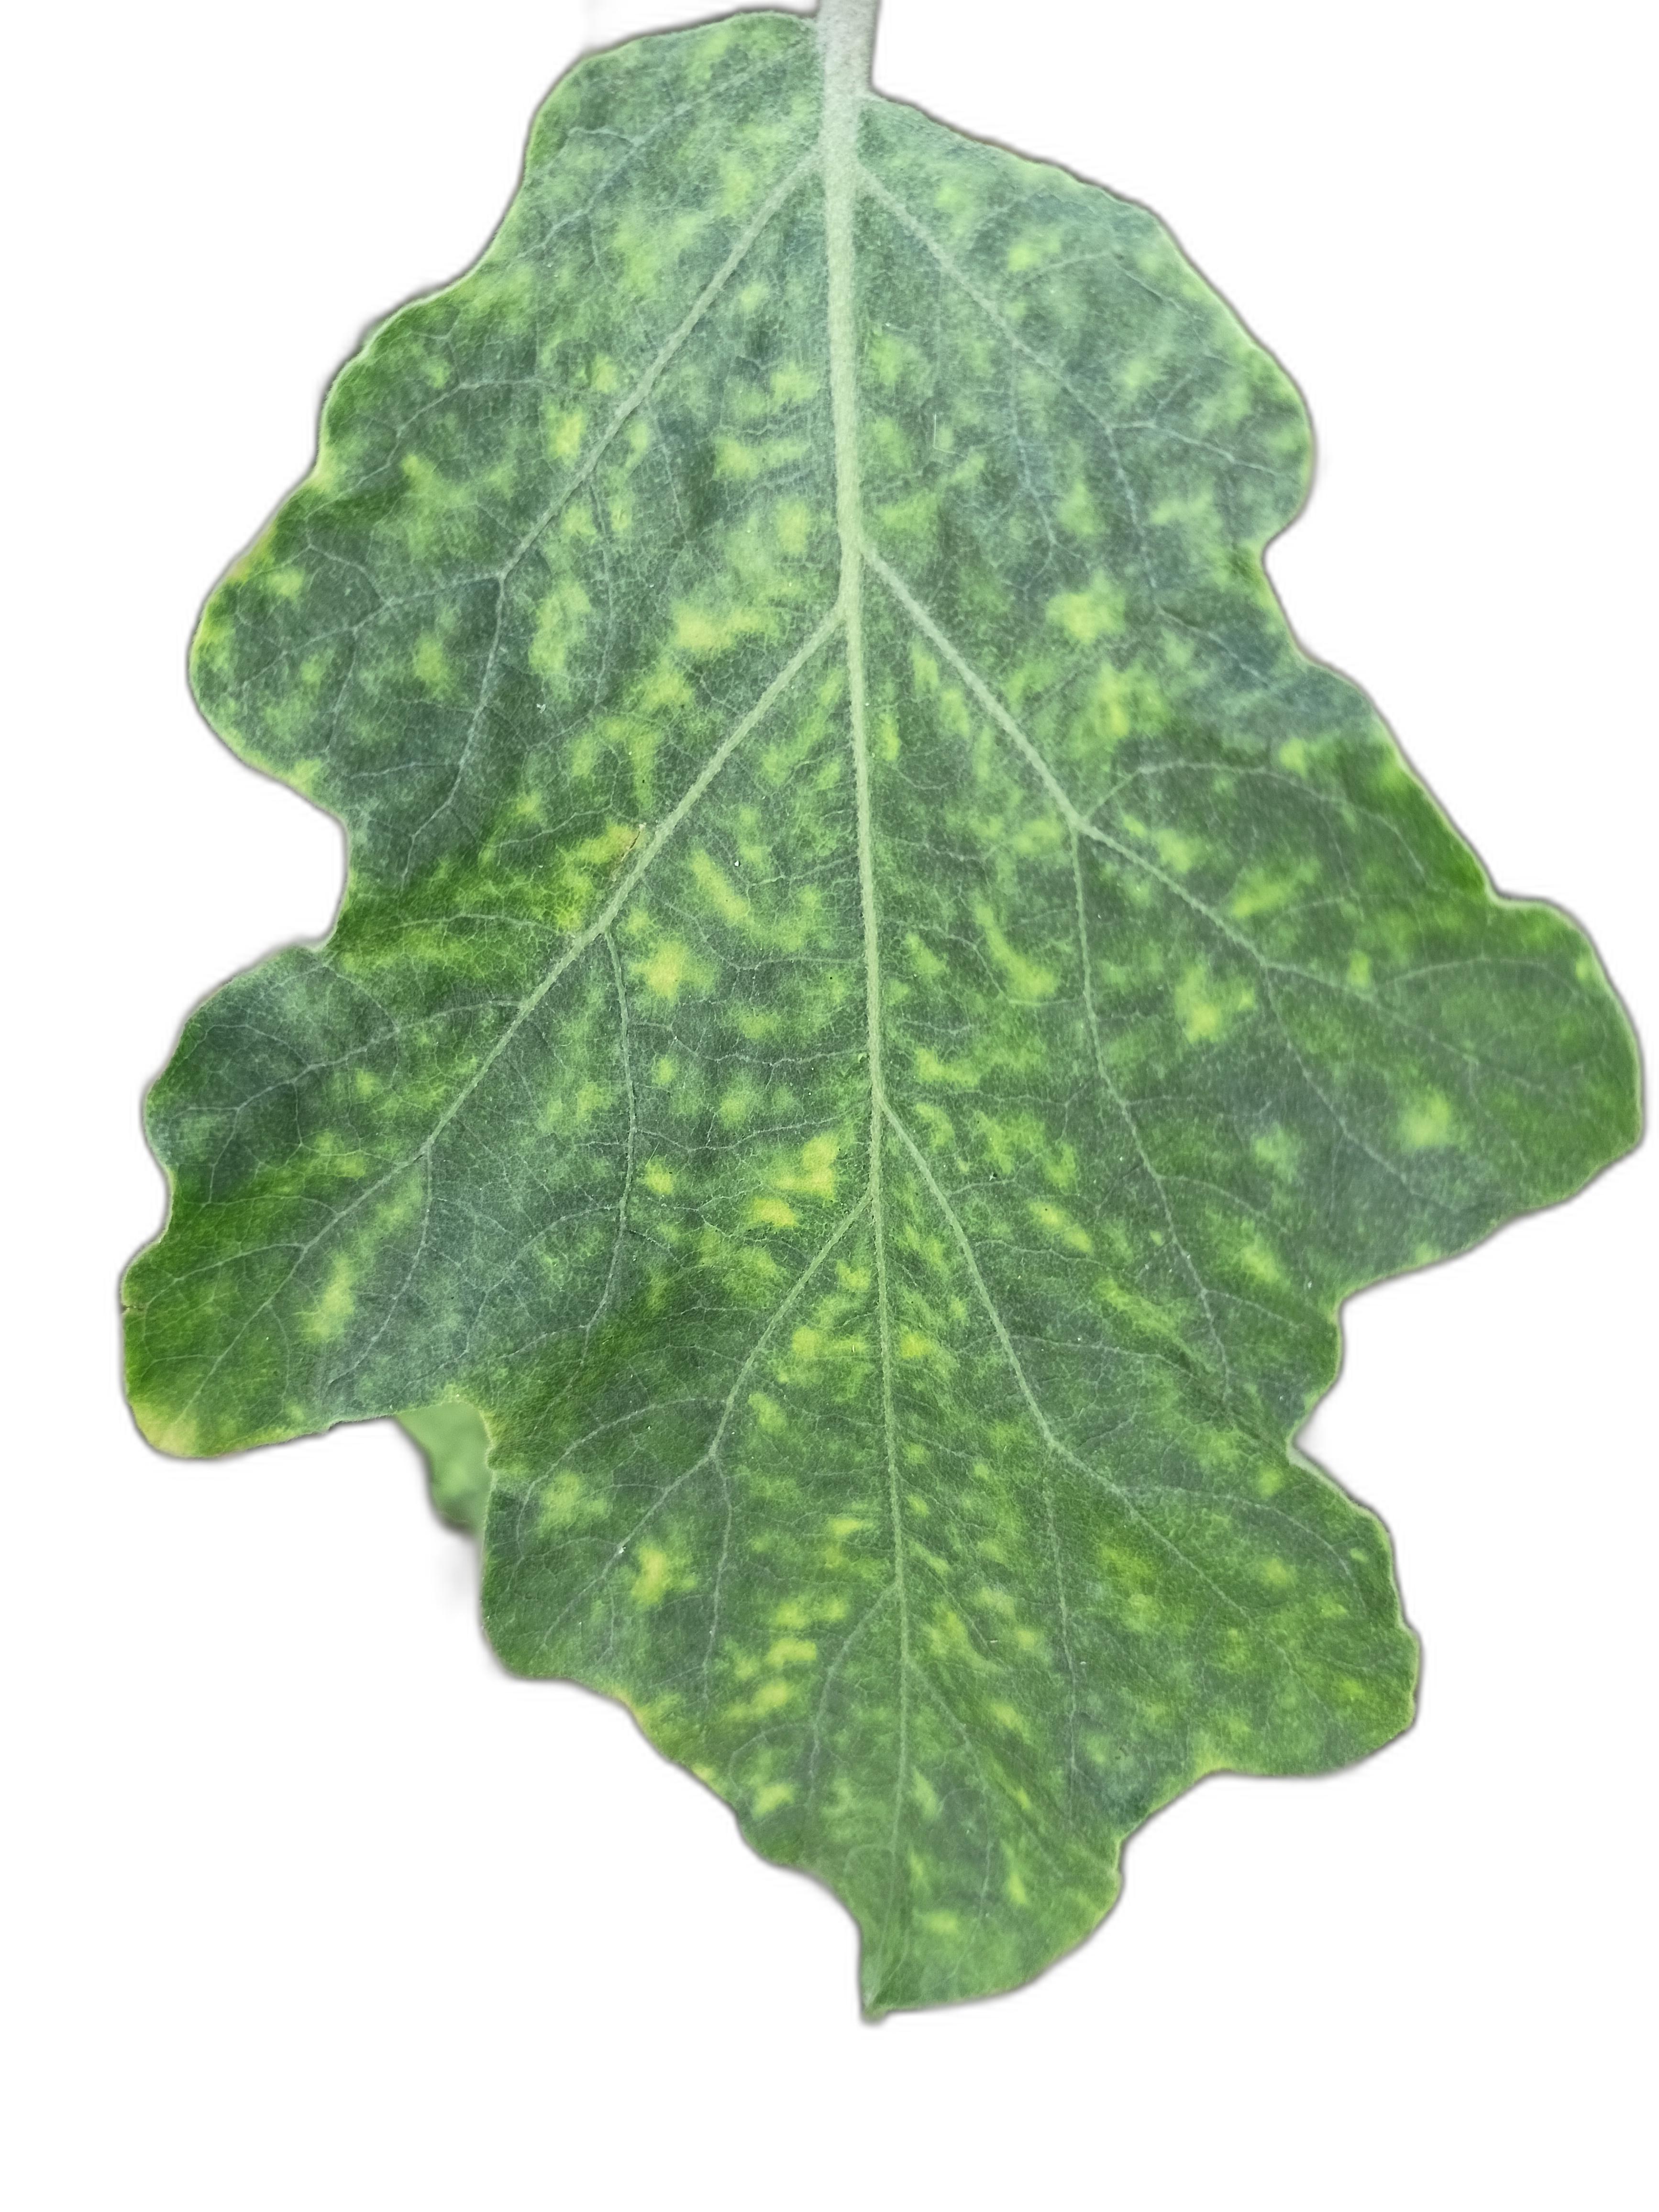
Label: Mosaic Virus Disease